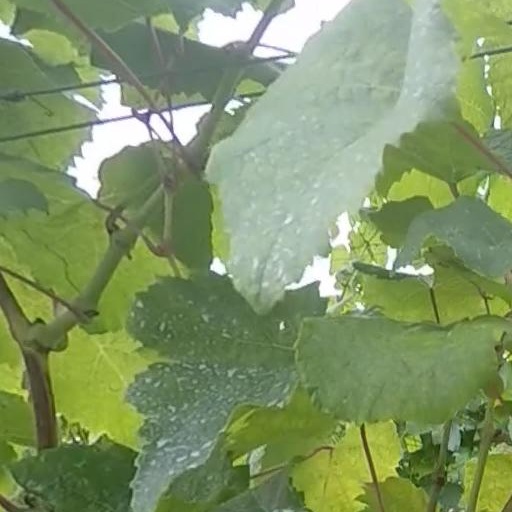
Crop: grape